Nome–Council Highway

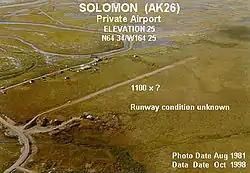
A picture of the airport at Solomon, Alaska, along the Nome–Council Highway.

There are four important landmarks that are listed in the United States National Register of Historic Places within the Nome Census Area.